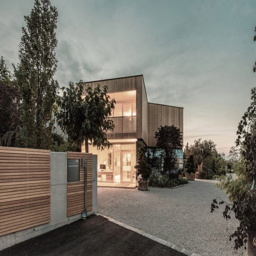
person is an office building combining a mirrored base with a wooden upper floor